Ambrose Treacy College

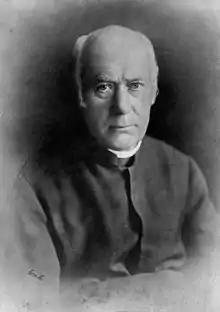
Patrick Ambrose Treacy

The school was established on 28 January 2015 as Ambrose Treacy College (named after Patrick Ambrose Treacy, a leading educator within the Christian Brothers who established many church schools in Australia) replacing the former Nudgee Junior College (the junior school for St Joseph's College, Nudgee). Treacy's legacy, along with the Christian brothers that accompanied him, have since become an integral part of the school's culture along with its Irish heritage leading to the 4 provinces of Ireland becoming the school's house system. Homerooms in the senior school each are named after provinces in Ireland with Leinster house having Leinster provinces, Ulster with Ulster provinces, etc. The school's Christian message has also influenced the school and each year the school grades embark on student retreats.